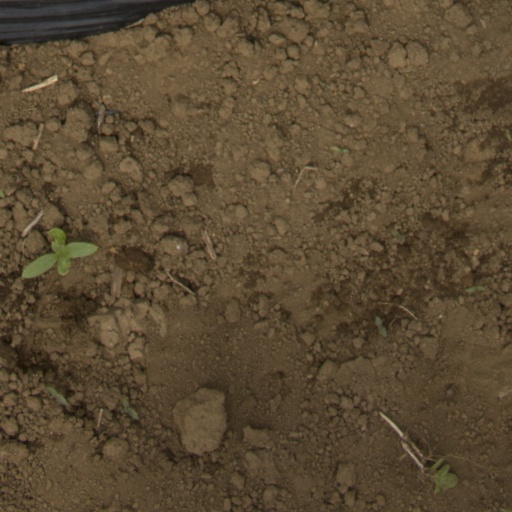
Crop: Jerusalem artichoke